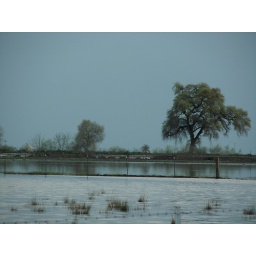
The water is spilling out over the banks of bear creek.